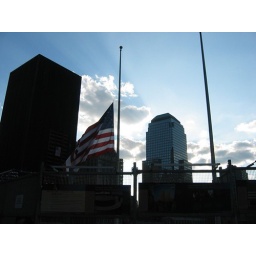
The tower on the right is 1 Bankers Trust Plaza/130 Liberty Street. The building is in danger of collapse.